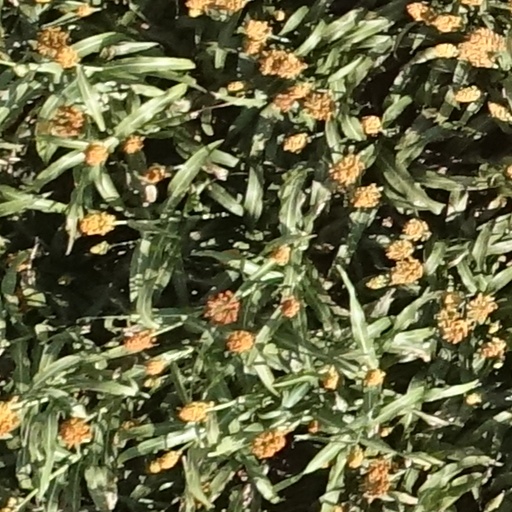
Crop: sorghum